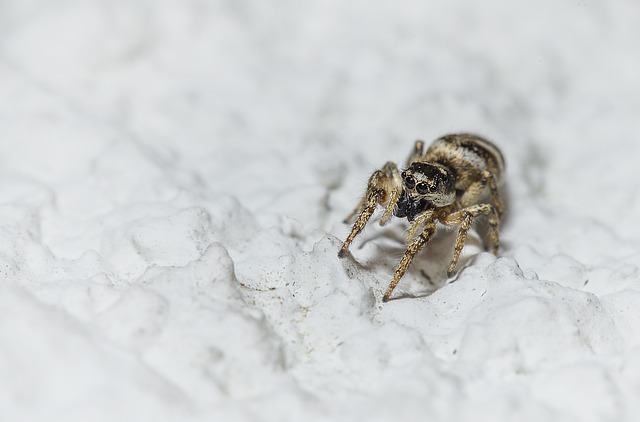
Label: spider